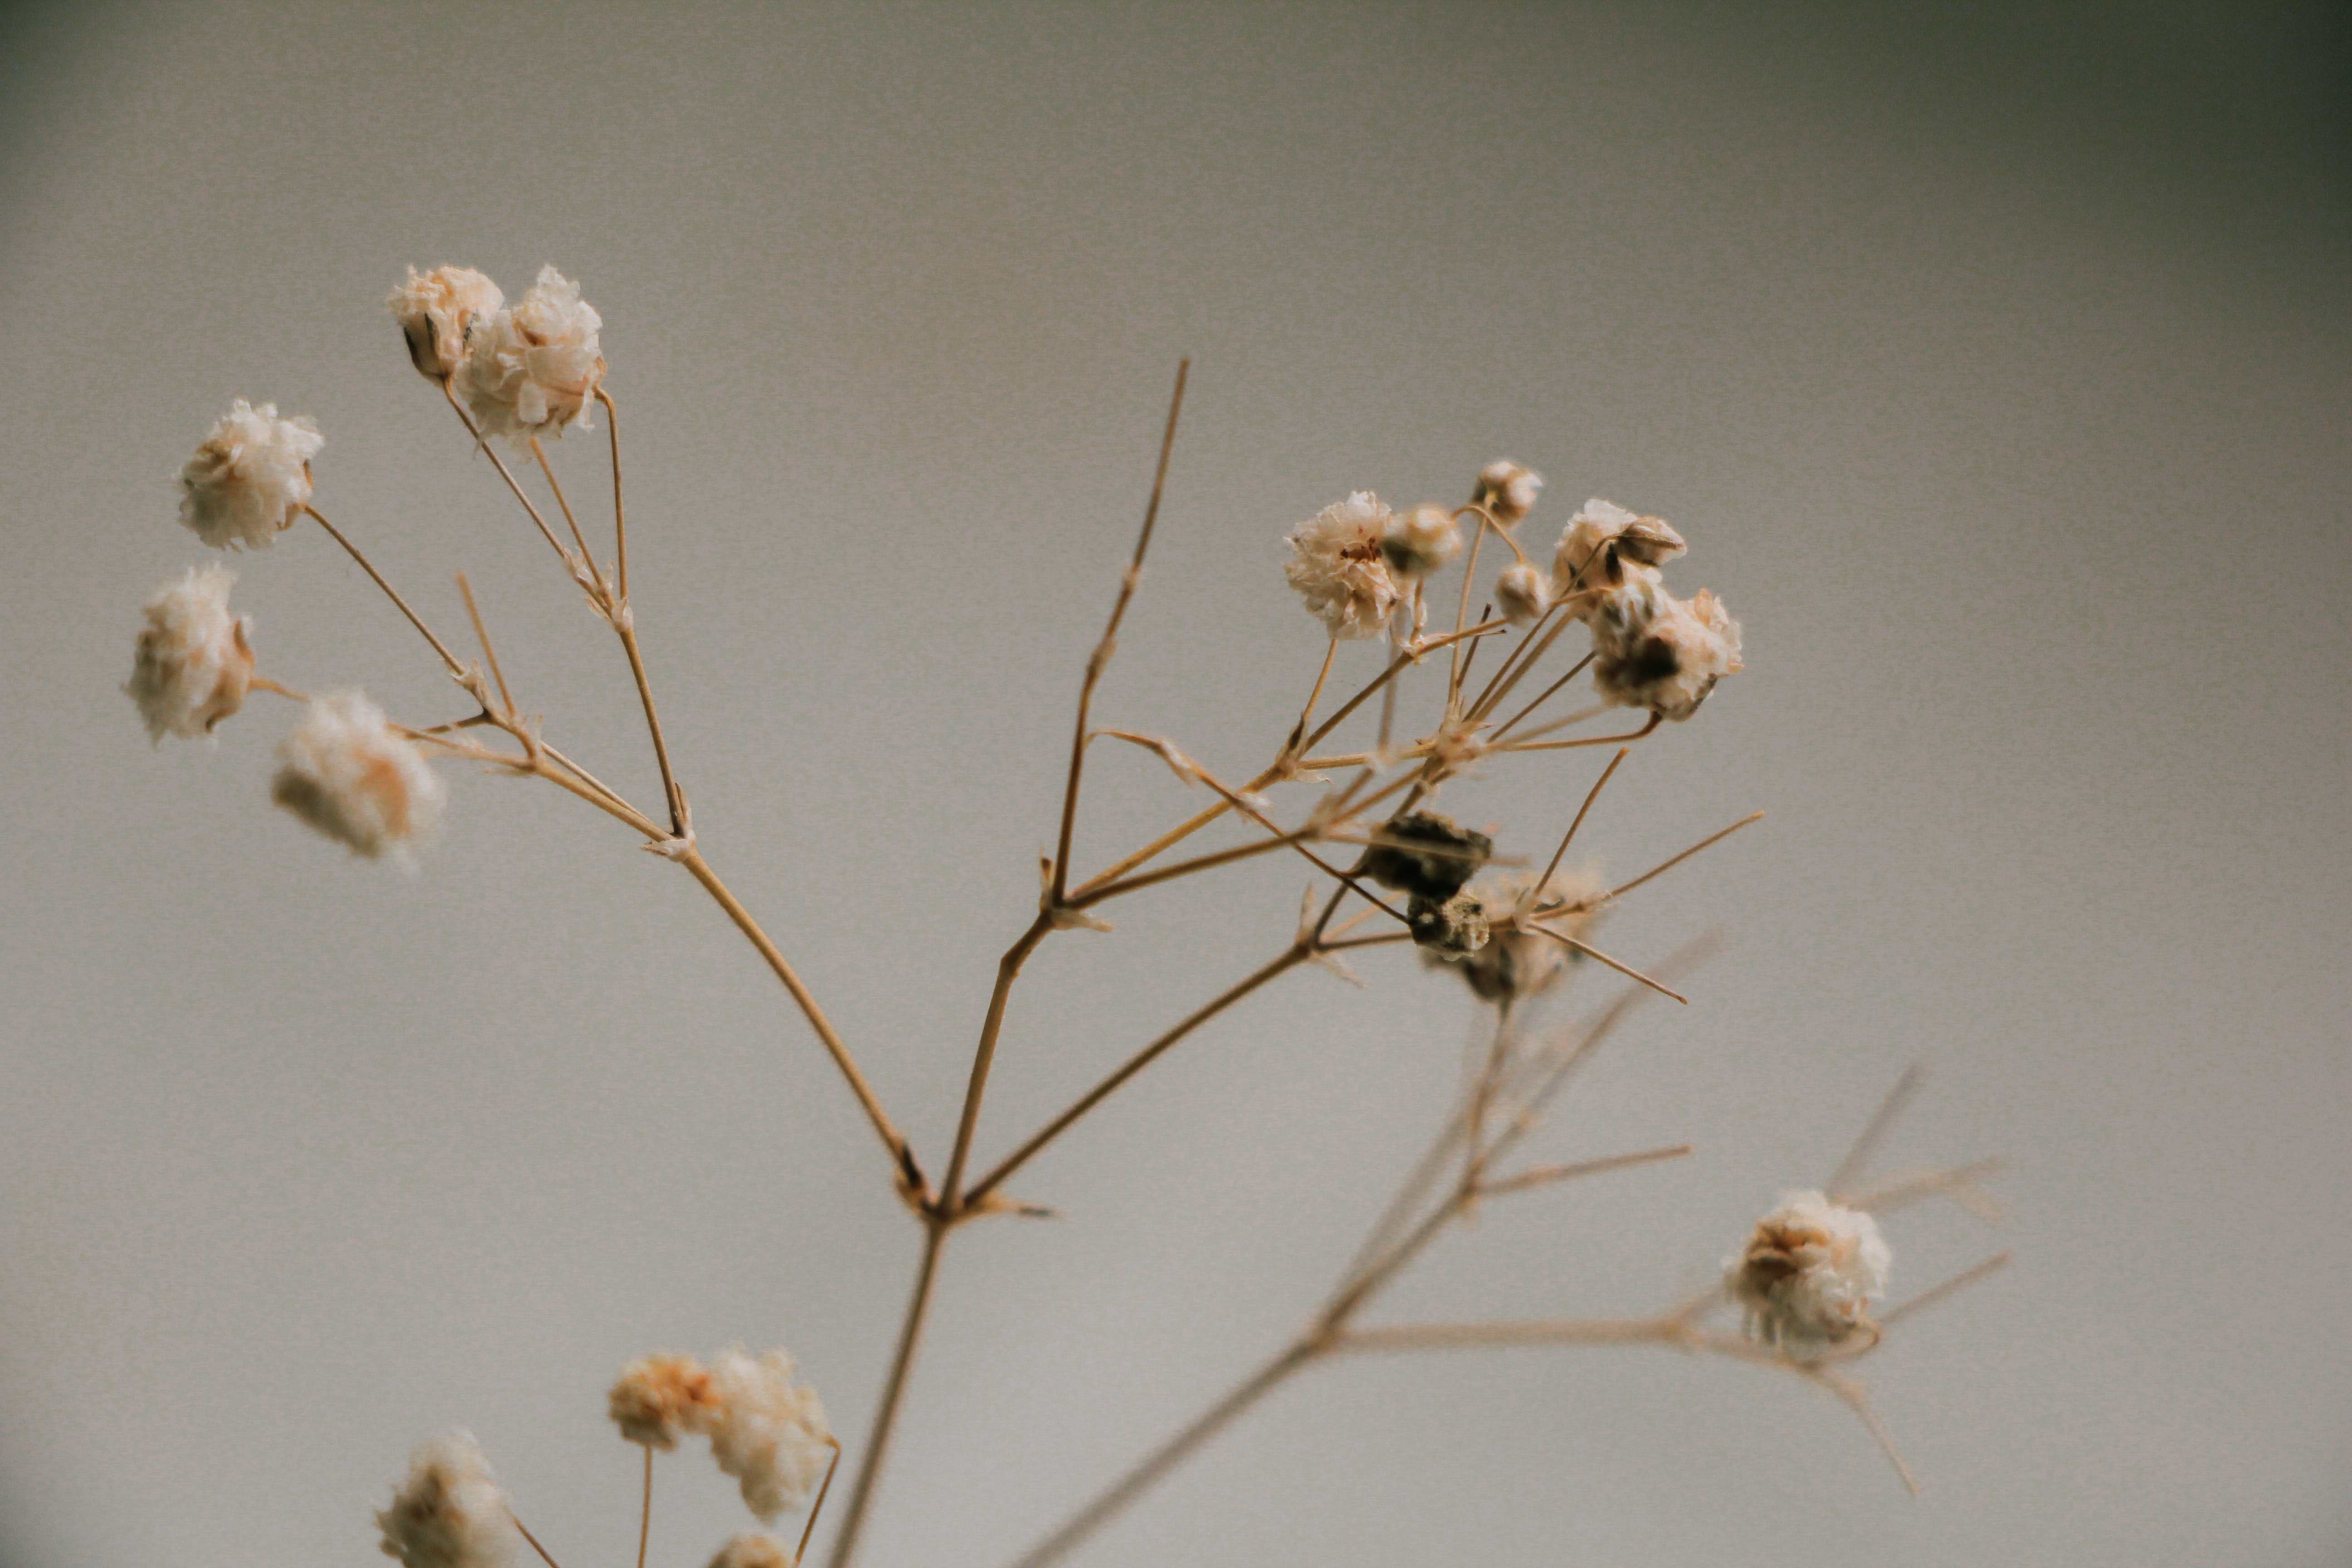
butterfly, brown, flower, plant, branch, twig, petal, terrestrial plant, Pedicel, flowering plant, grass, wood, macro photography, plant stem, still life photography, wildflower, Forb, sedge family, art, blossom, perennial plant, artificial flower, parsley family